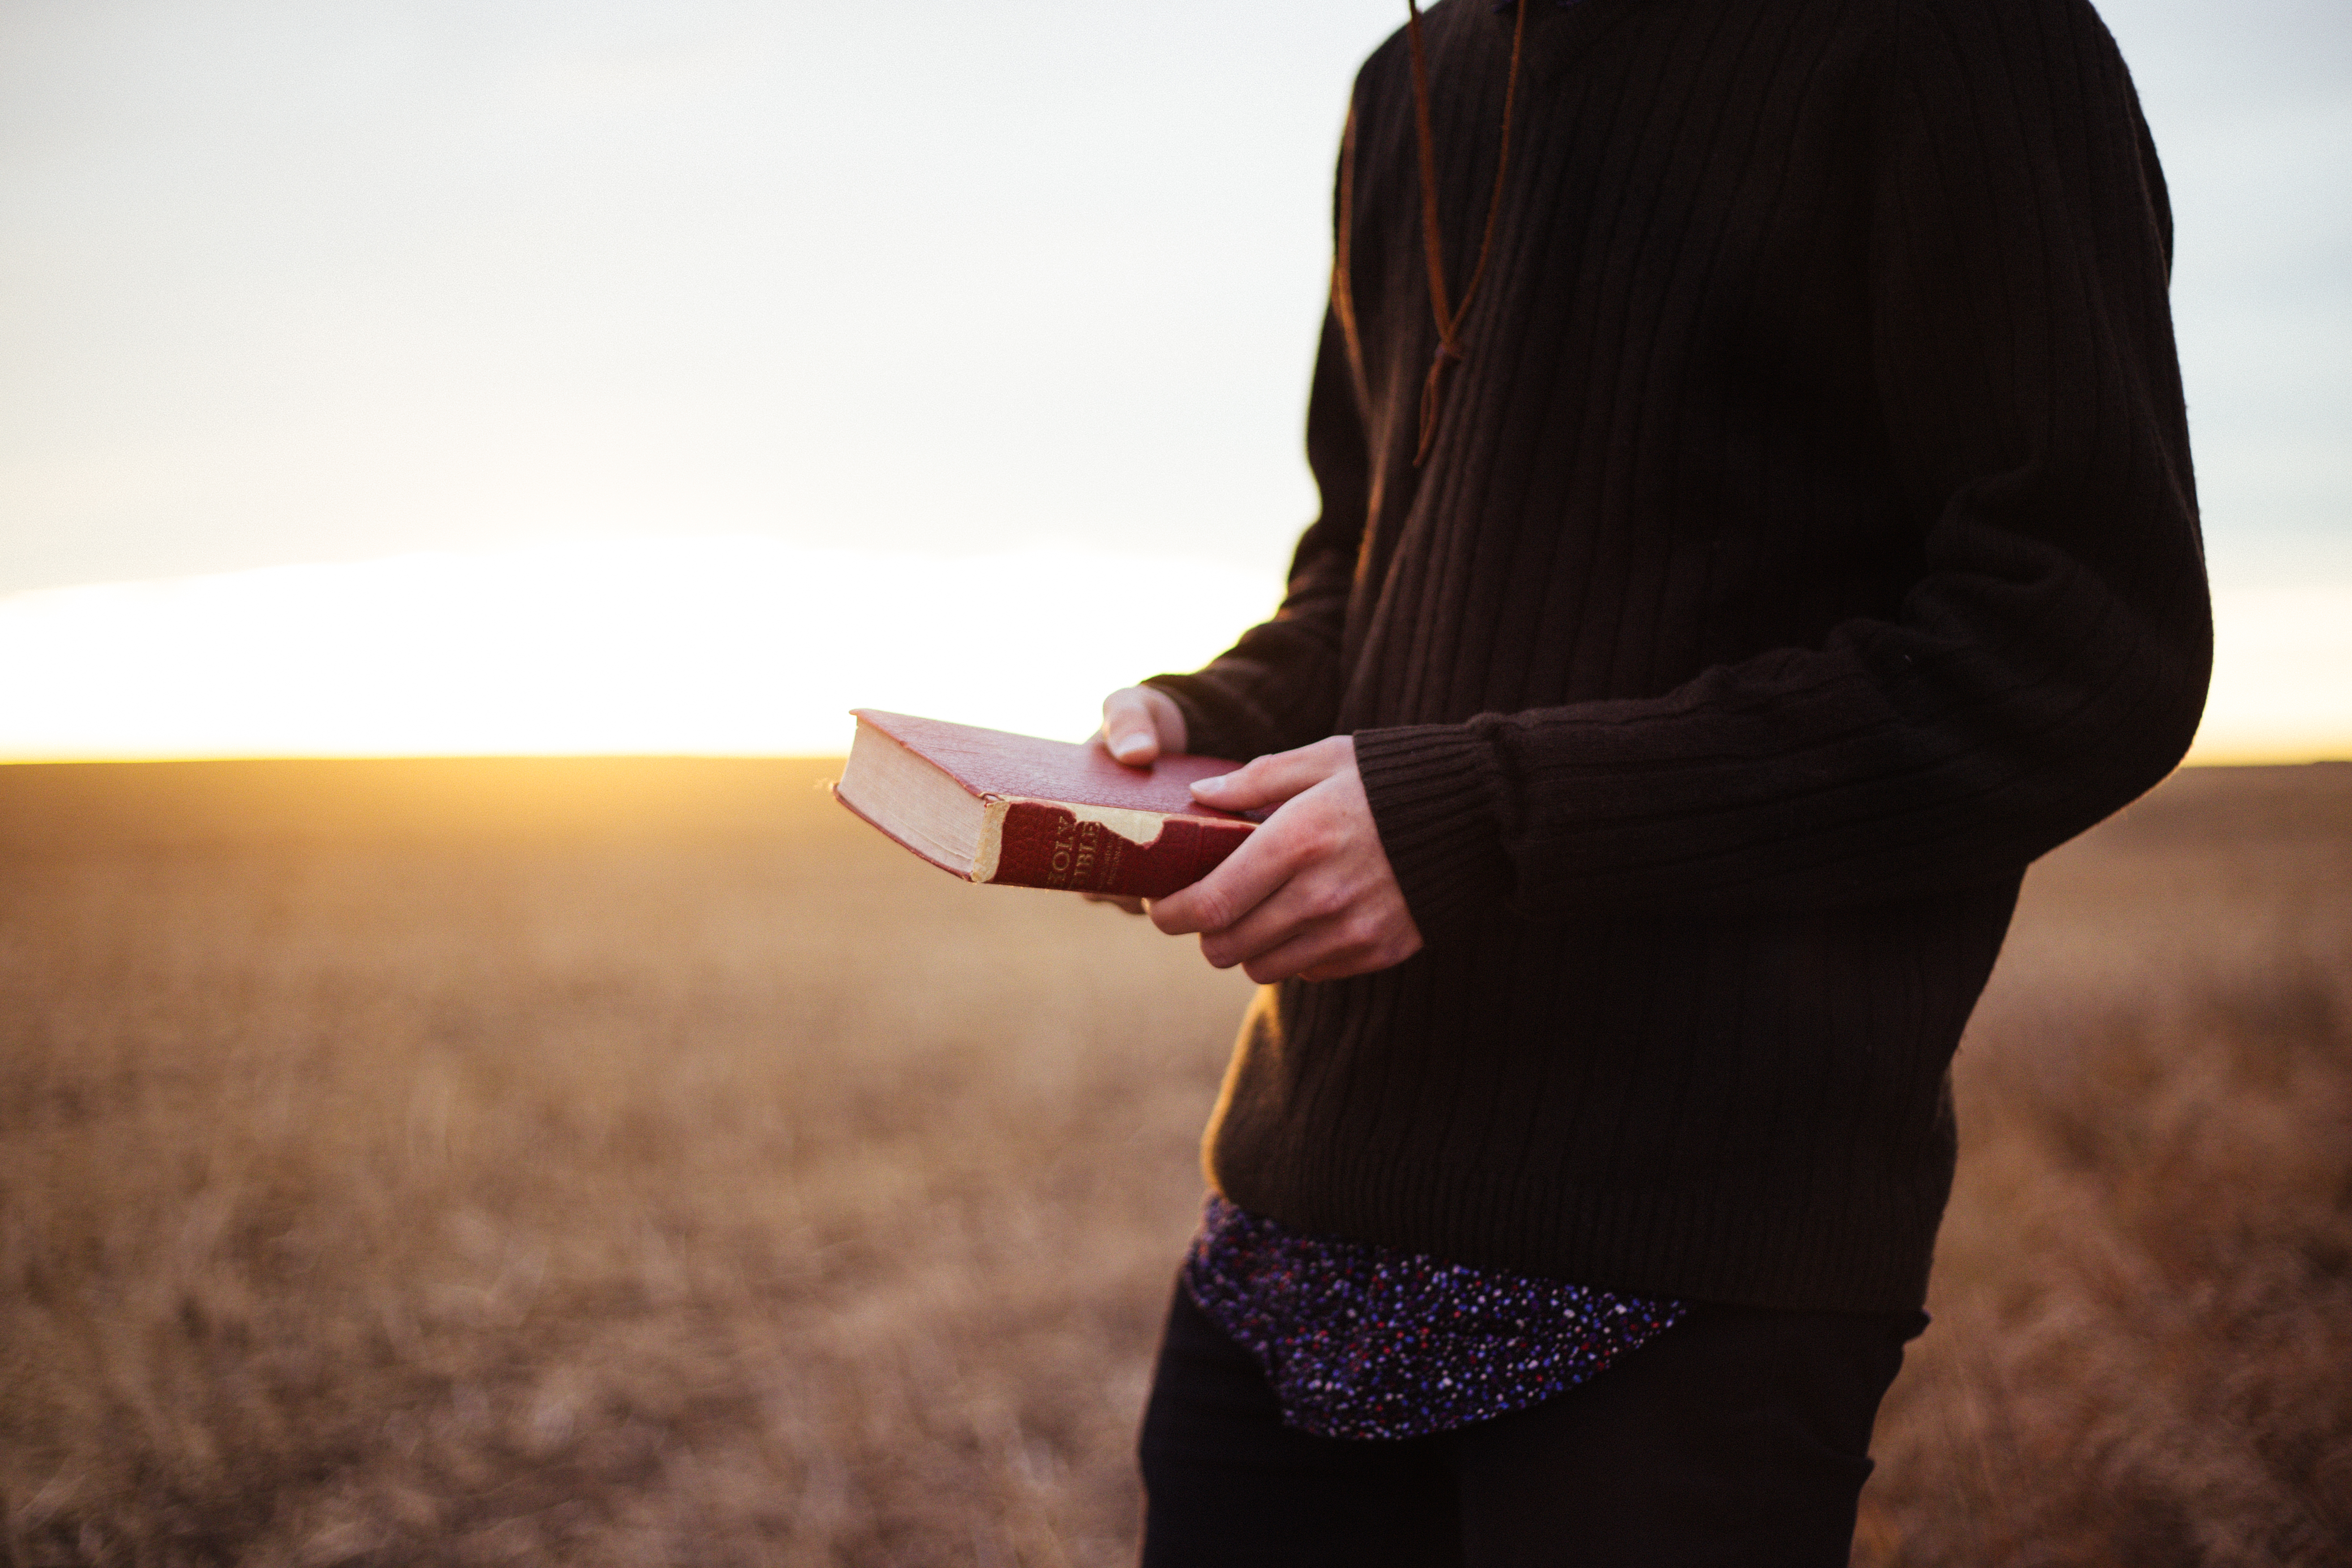
hand, man, person, girl, woman, field, photography, morning, spring, color, romance, fashion, bible, outdoors, dress, hands, photograph, beauty, emotion, interaction, photo shoot, sense